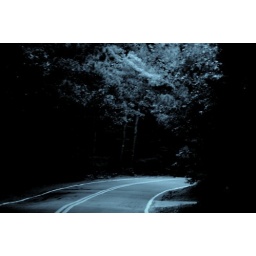
road by the beach